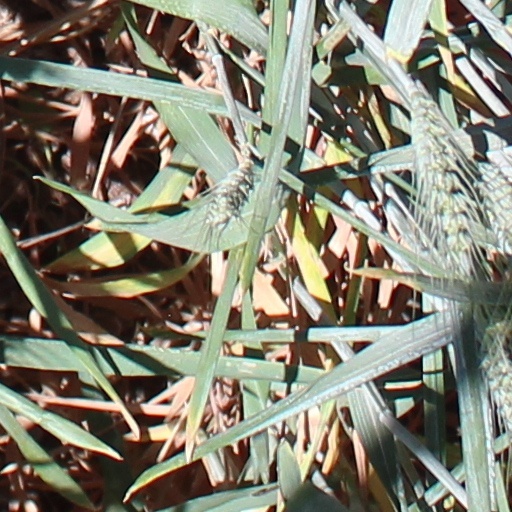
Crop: wheat